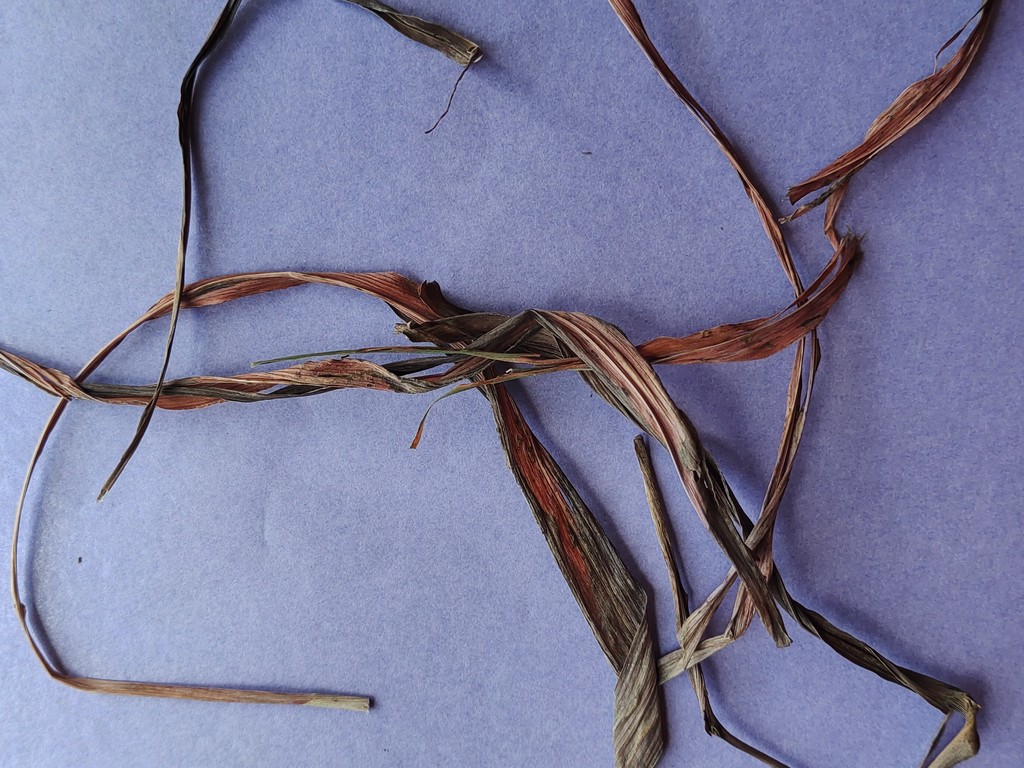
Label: Dried